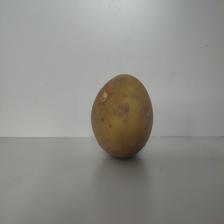
Size: Large